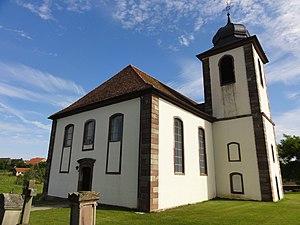
Berg est une commune française située dans le département du Bas-Rhin, en région Grand Est.
L'église protestante est une église protestante, située sur la commune de Berg, dans l’ancien comté de Nassau-Saarbrücken. Son architecture est unique en France.
Cet article recense une partie des monuments historiques du Bas-Rhin, en France.